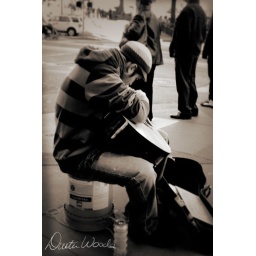
Young kid playing guitar on a street corner in San Francisco California.